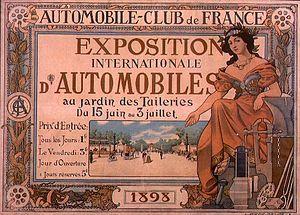
Affiche de l'Exposition Internationale d'Automobiles au jardin des Tuileries du 15 juin au 3 juillet 1898, organisée à Paris par l'Automobile Club de France.
Cette page concerne l'année 1898 du calendrier grégorien.
Le Mondial de l'automobile de Paris est le premier salon automobile mondial en termes de fréquentation et se déroule tous les deux ans, en octobre, au parc des expositions de la porte de Versailles à Paris, en alternance avec le salon de Francfort. Depuis 2019, le salon fait partie intégrante du Paris Motion Festival.
L' Exposition internationale d'automobiles de 1898, ultérieurement déclaré premier salon de l'automobile par son organisateur, l'Automobile Club de France, est la première présentation publique de voitures motorisées organisée par l'ACF et de portée internationale. Elle s'est tenu dans la capitale française, au jardin des Tuileries, sur une surface de 2 500 m² du 15 juin au 3 juillet. 232 modèles y ont été exposés par 269 exposants dont 77 constructeurs.